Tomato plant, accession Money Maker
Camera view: tilt-top (135 deg); turntable rotation: 60 degrees
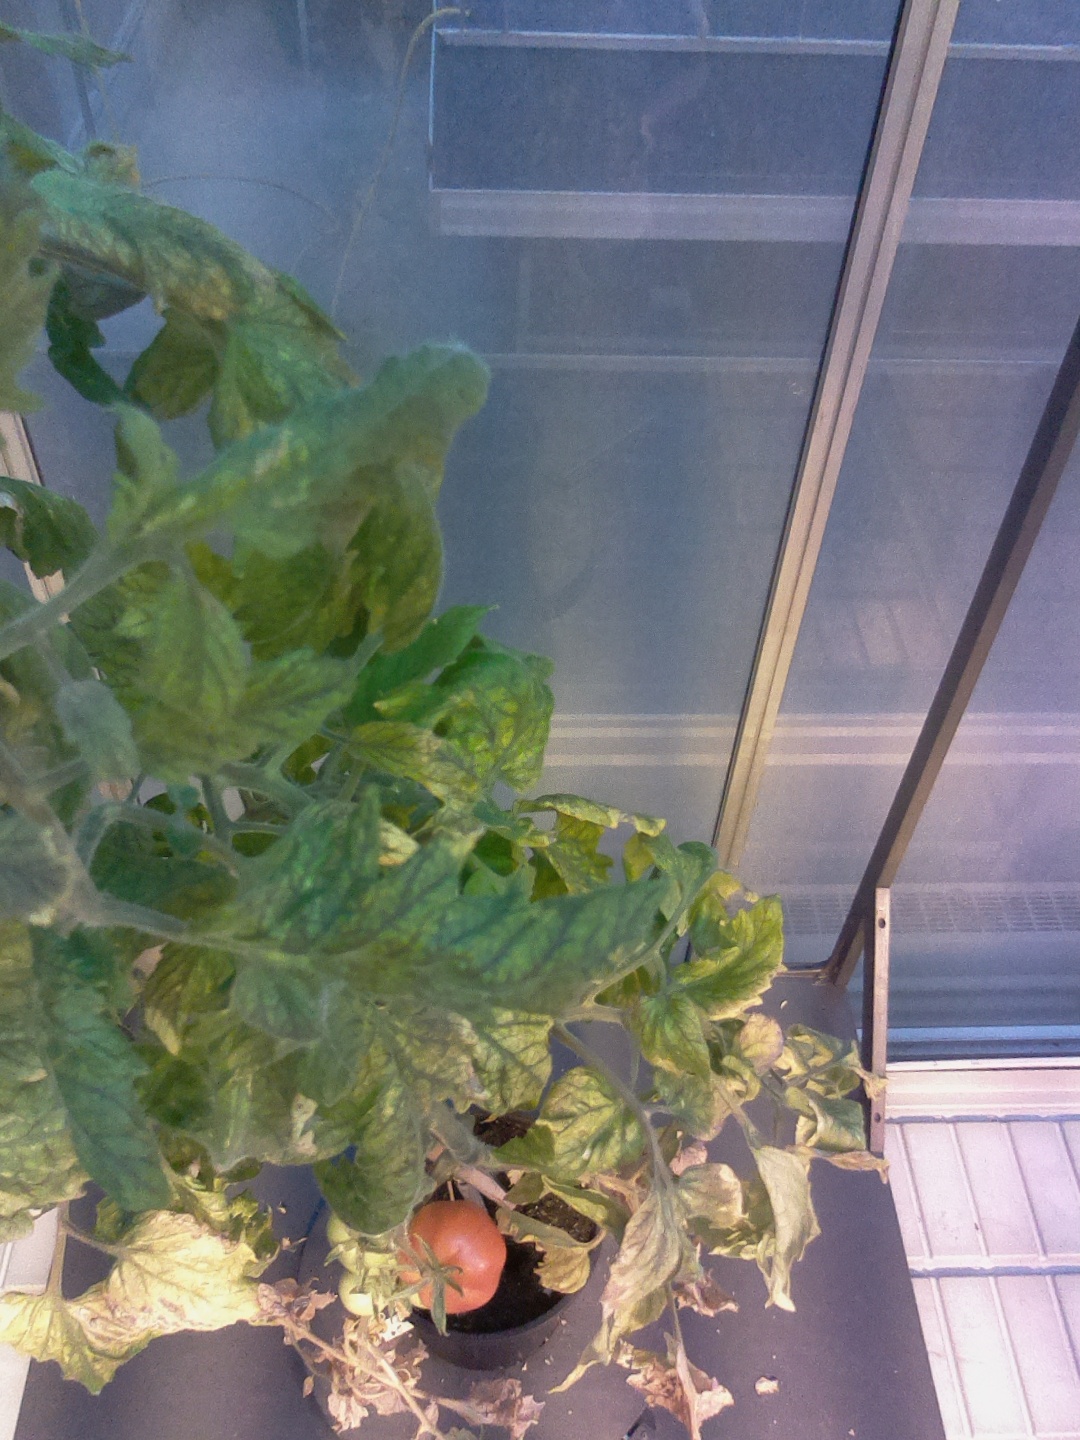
BBCH growth stage 81: 10%-20% of fruits show typical fully ripe color